Gregorio de Laferrère

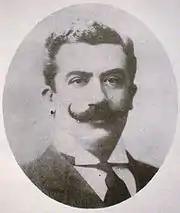
Gregorio de Laferrère

Gregorio de Laferrère (March 8, 1867 — November 30, 1913) was an Argentine politician and playwright.